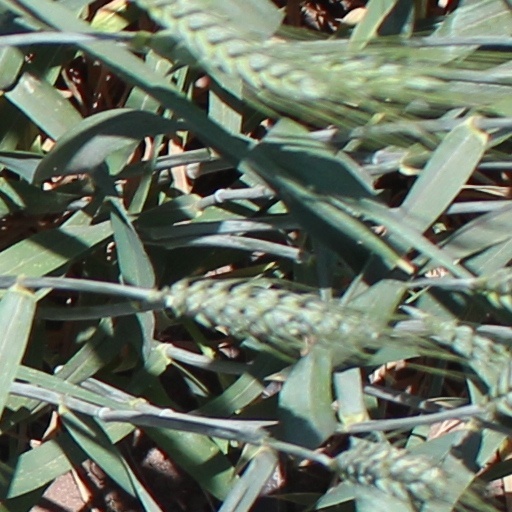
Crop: wheat